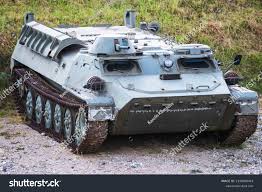
Label: MT_LB